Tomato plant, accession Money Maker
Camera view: tilt-top (135 deg); turntable rotation: 30 degrees
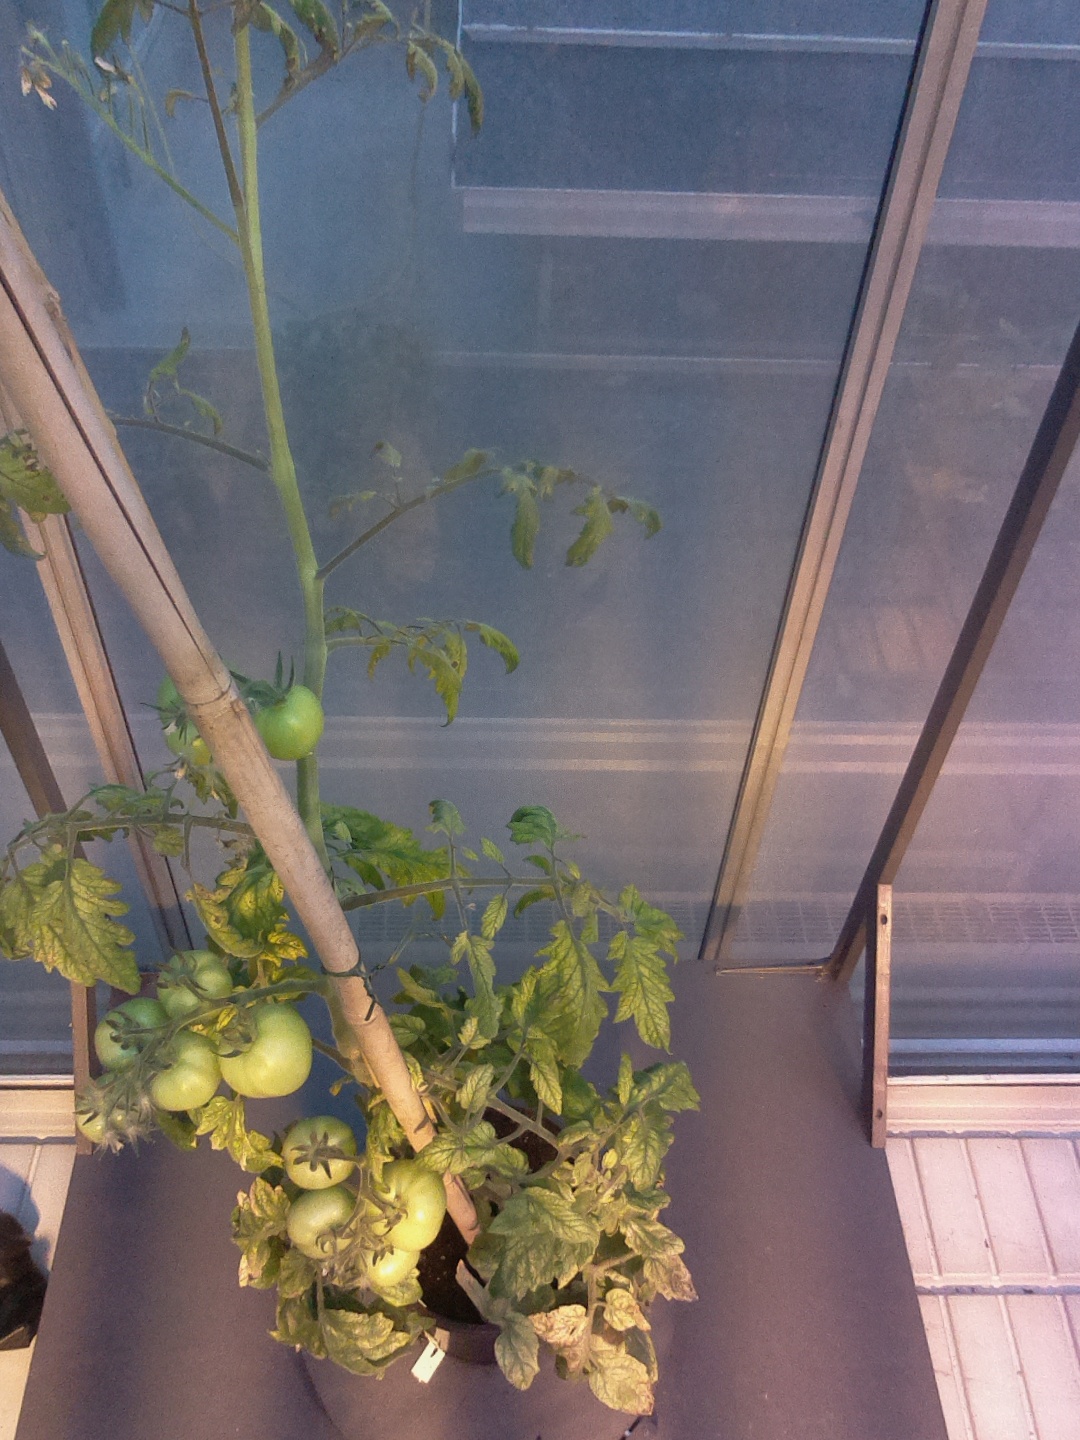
BBCH growth stage 78: 80% -90% of final fruit size